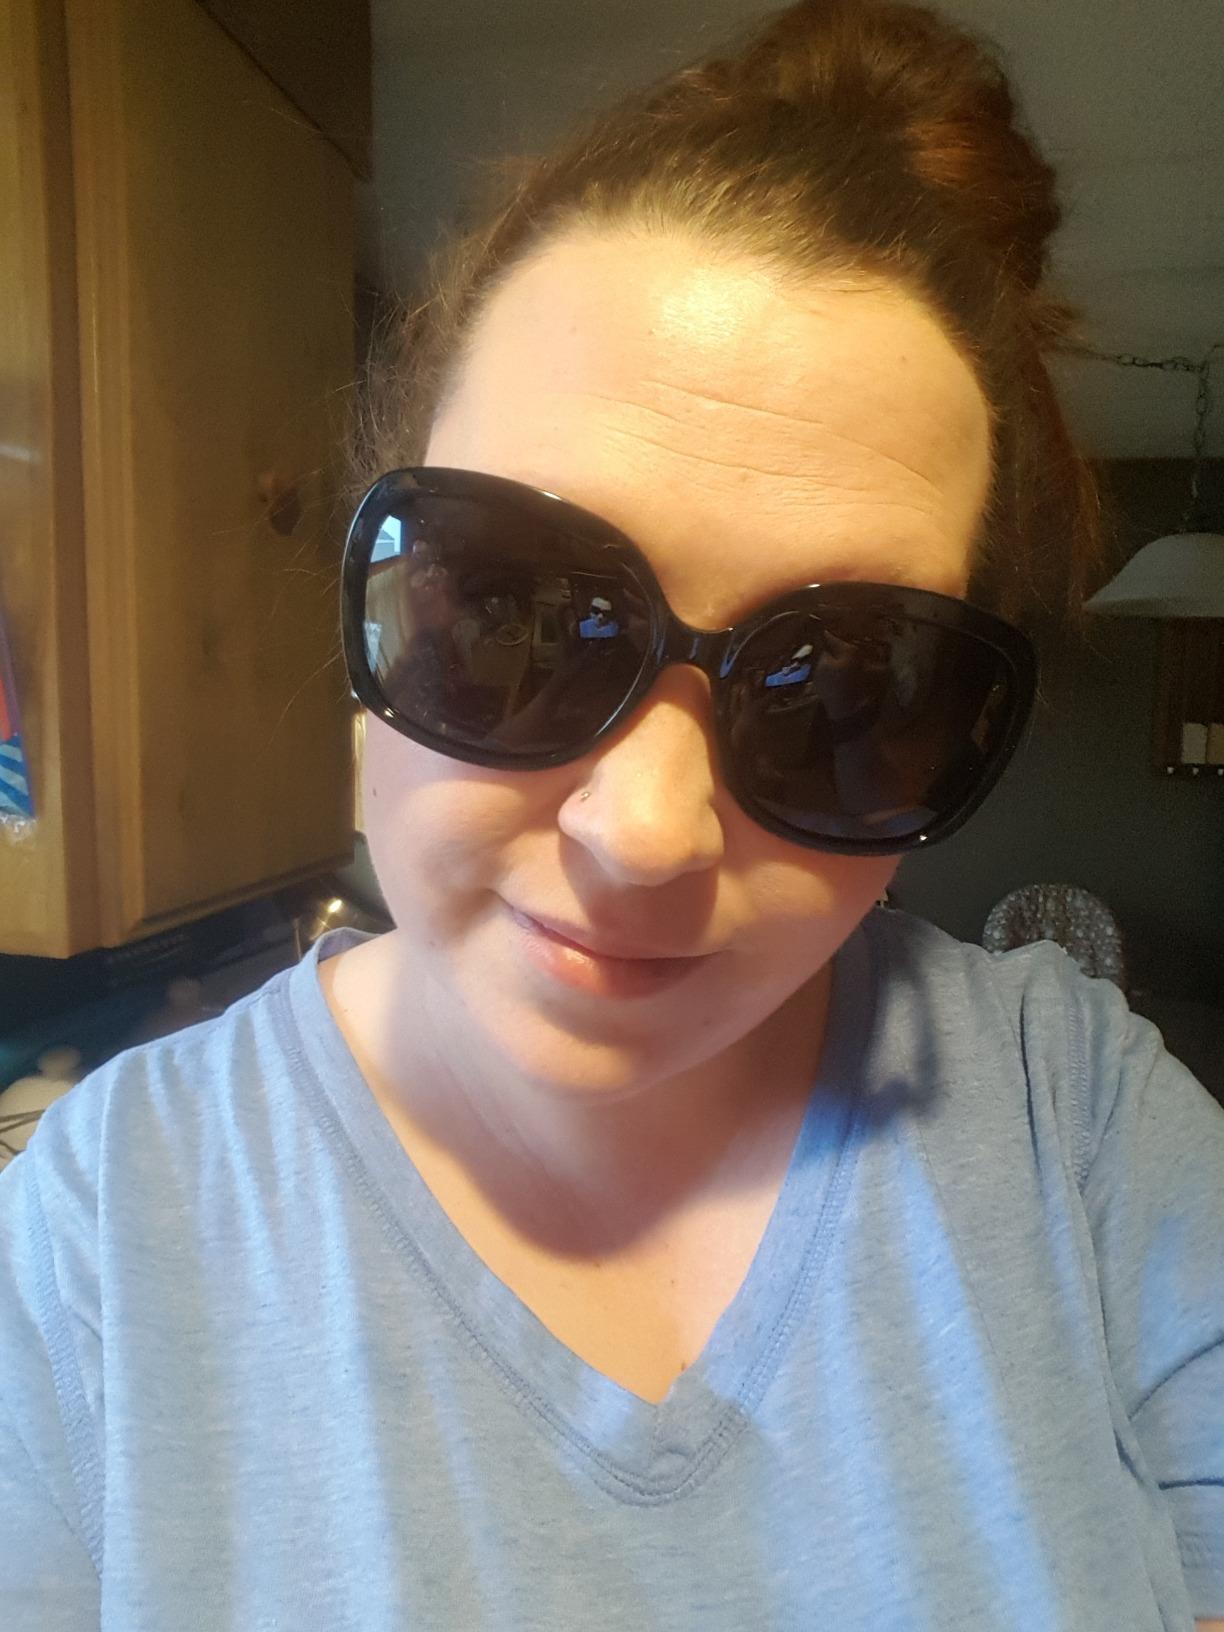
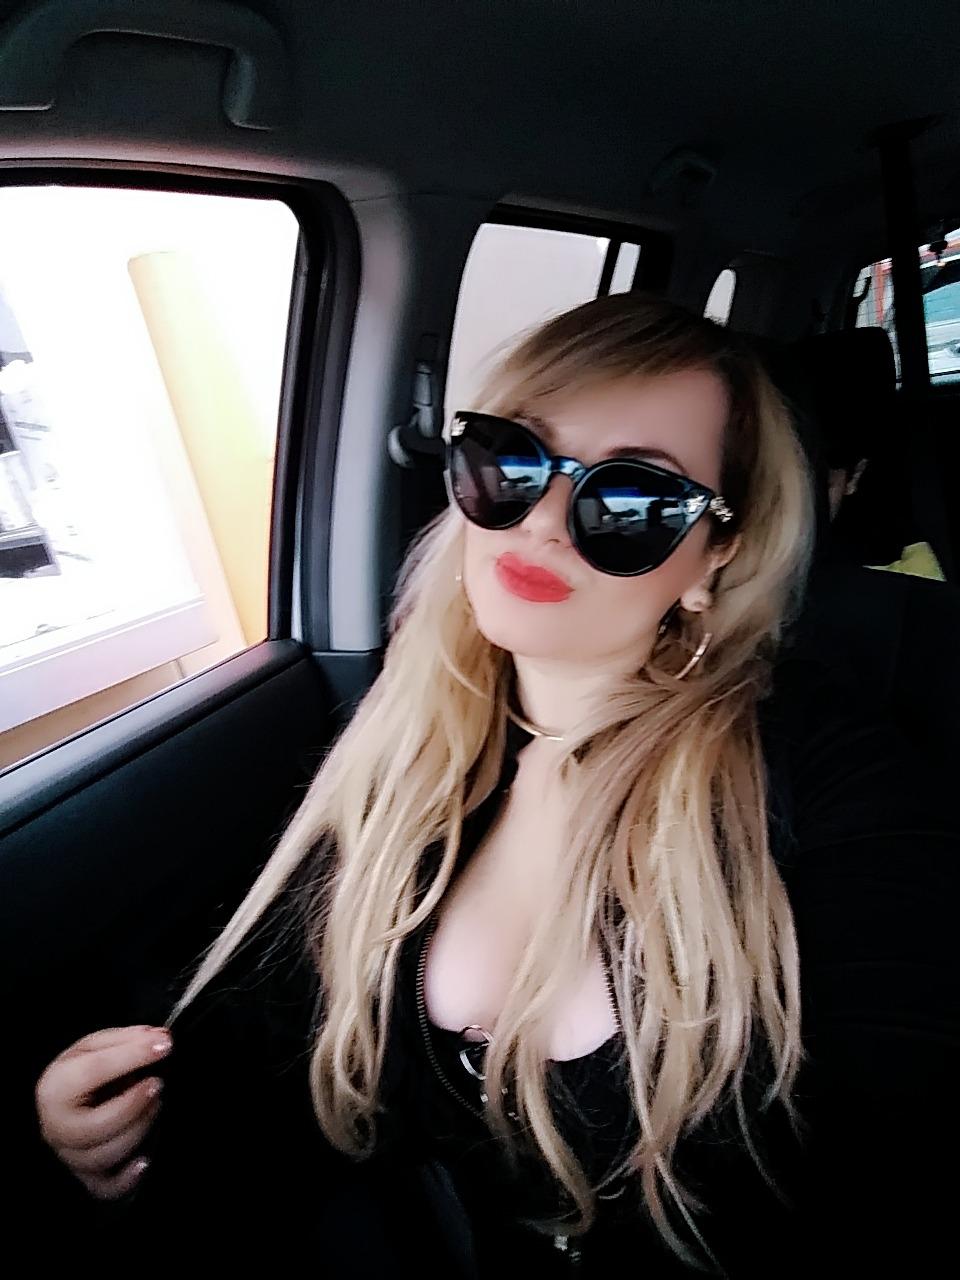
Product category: accessories_sunglasses
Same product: no